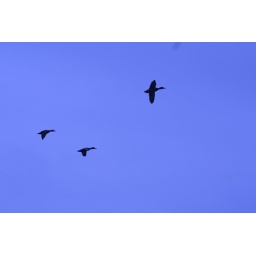
Some waterfowl flying against the blue blue sky.